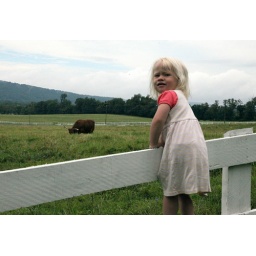
Likes cow but not so sure about standing on fence railing by herself.